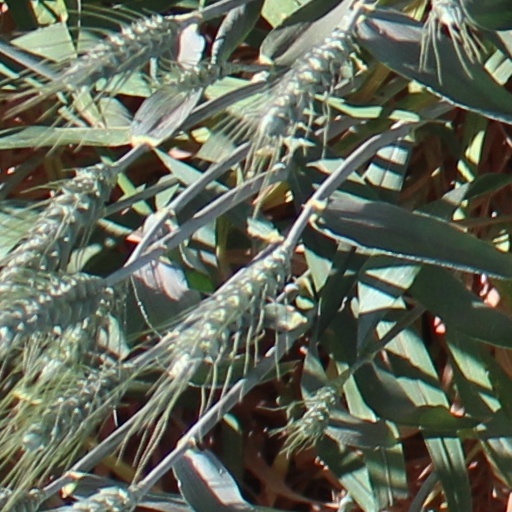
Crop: wheat